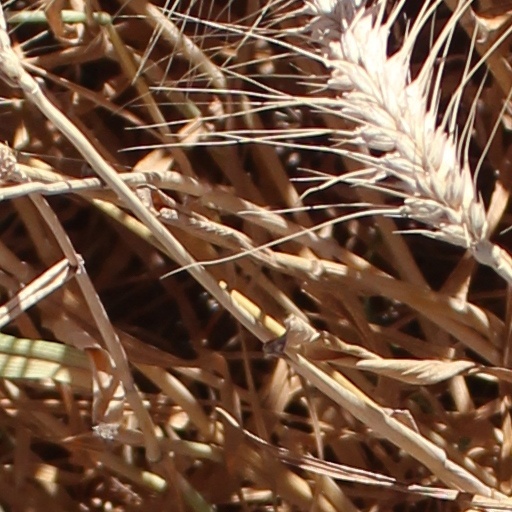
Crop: wheat